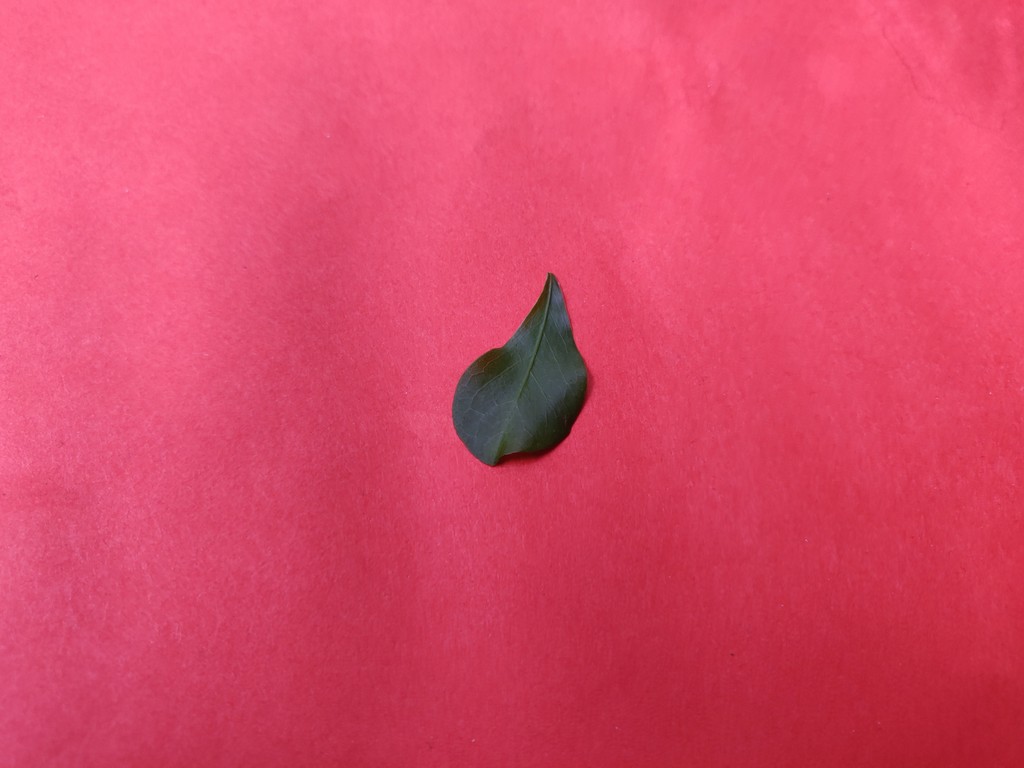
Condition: Healthy
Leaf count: single
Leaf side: front